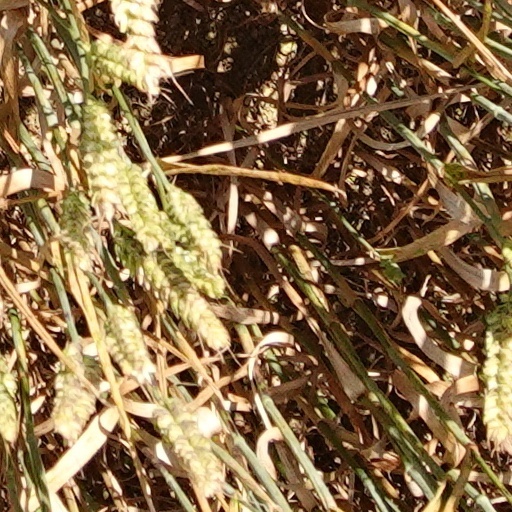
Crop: wheat